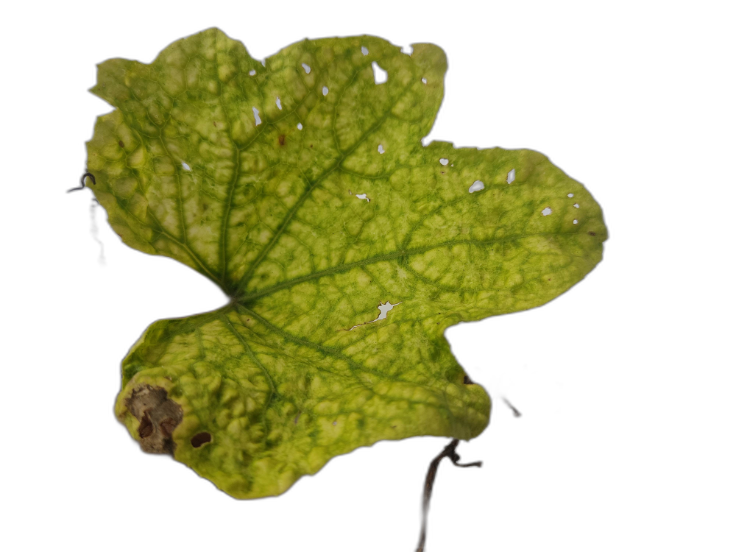
Crop: Zucchini
Label: Dry_Leaf